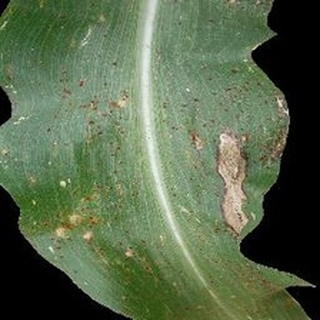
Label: corn_common_rust